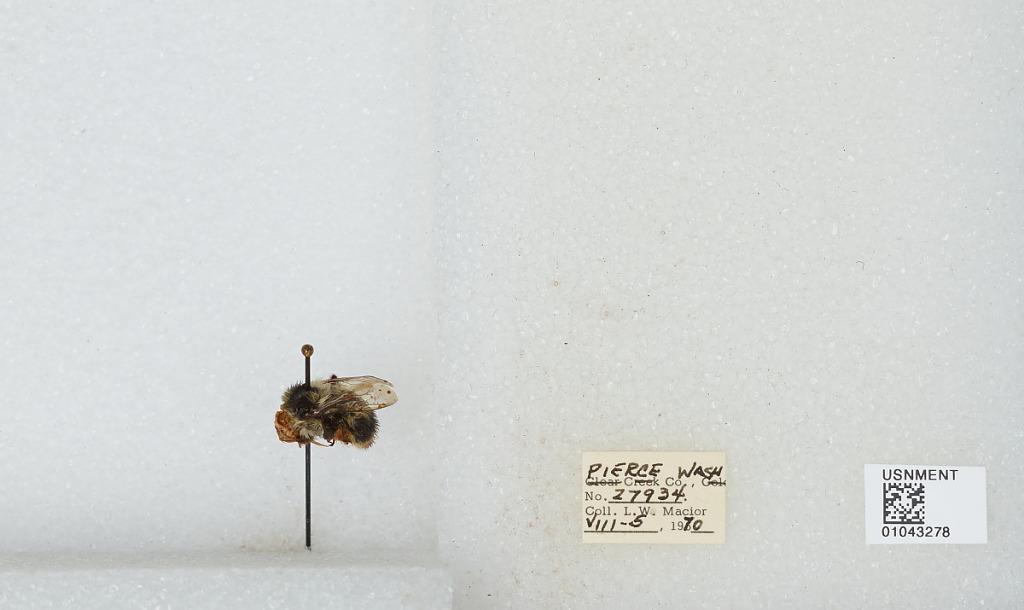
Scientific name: Bombus bifarius nearcticus
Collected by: L. Macior
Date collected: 1970-8-5
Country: United States
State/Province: Washington
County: Pierce
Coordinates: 47.05, -122.12